Thomas Molineux (stenographer)

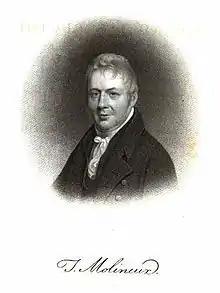
Thomas Molineux

Born in Manchester on 14 May 1759, Molineux studied at the school in Salford run by Henry Clarke. There he learned John Byrom's system of shorthand, and before he was 17 he became a writing-master and teacher of accounts in King Edward VI's Grammar School, Macclesfield.